Sanger, California

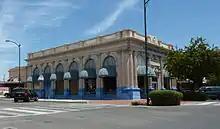
A former bank building in Sanger

The 2020 United States census reported that Sanger had a population of 26,617. The population density was . The racial makeup of Sanger was 31.3% White, 1.0% African American, 1.6% Native American, 3.3% Asian, 0.1% Pacific Islander, 42.2% from other races, and 20.5% from two or more races. Hispanic or Latino of any race were 82.6% of the population.